Mizone

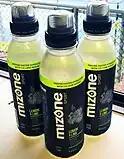
Lemon and lime-flavoured range, introduced in 2018

Mizone comes in 750mL transparent, somewhat curved, blue plastic bottles that have depressions made for fingers at the bottom half. The bottles feature a blue flip and flow lid that opens to a nozzle. In Australia, the drink was found in large supermarkets such as IGA, Coles and Woolworths, despite it not being popular as other sports drink brands. Its logo is inscribed in bold blue with the letter ‘O’ being the emphasis, thereby giving it a masculine appearance that would not often attract females. In comparison to its competitors such as Gatorade and Powerade, Frucor charges a lower price for Mizone. In Australia, a 800ml sipper bottle was available when the drink was first launched in 2001.